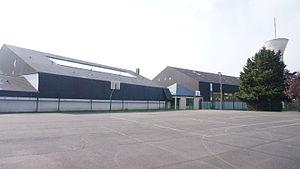
Le terrain de la ville de Ormes, dans le département français du Loiret.
Ormes est une commune française située dans le département du Loiret en région Centre-Val de Loire. Ses habitants sont appelés les Ormois.